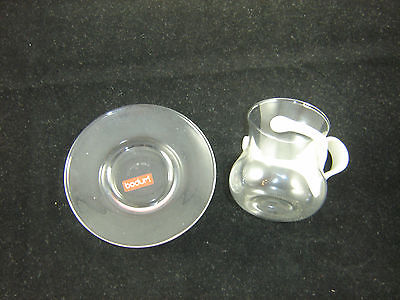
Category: mug